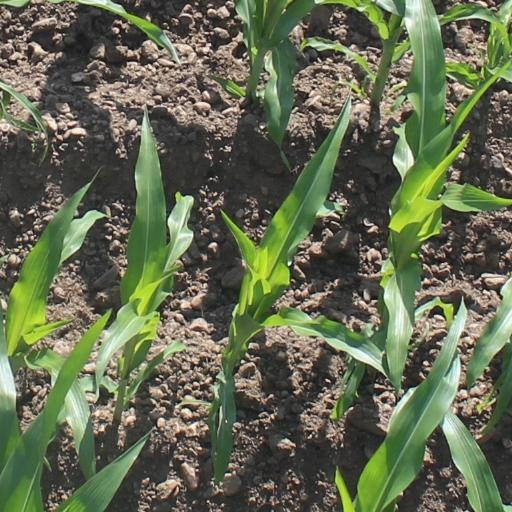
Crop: maize; corn